Auditorio Alfredo Kraus

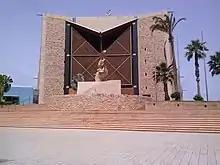
Alfredo Krauss frontal

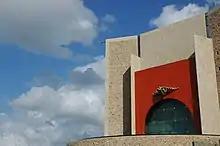
Medusa Sculpture

The Alfredo Kraus Auditorium hosts the annual Las Palmas de Gran Canaria International Film Festival and the Canary Islands Music Festival, among other festivals, as well as promoting competitions, exhibitions, congresses and conventions. It is the headquarter of the Philharmonic Orchestra of Gran Canaria.